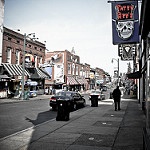
Label: street